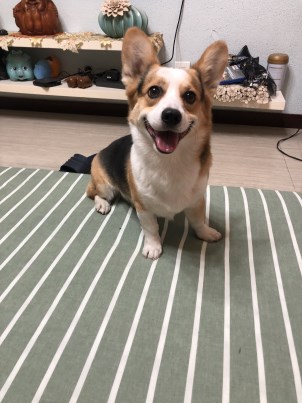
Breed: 2909-n000116-Cardigan